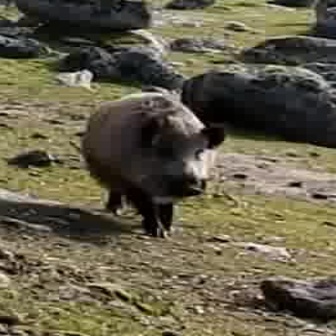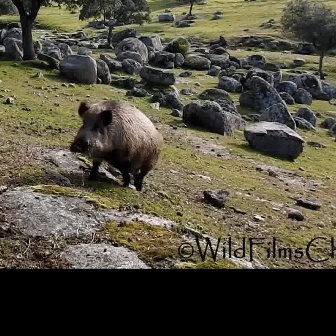
  Please identify the target specified by the bounding box [75,88,225,239] in the first image and locate it in the second image. Return the coordinates in [x_min,y_min,x_max,y_max] format.
Answer: [67,96,162,191]